Mainland Southeast Asia linguistic area

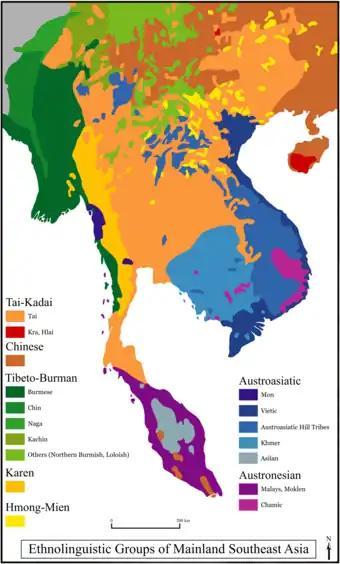
Ethnolinguistic Groups of Mainland Southeast Asia

The Mainland Southeast Asia linguistic area is a sprachbund including languages of the Sino-Tibetan, Hmong–Mien (or Miao–Yao), Kra–Dai, Austronesian and Austroasiatic families spoken in an area stretching from Thailand to China. Neighbouring languages across these families, though presumed unrelated, often have similar typological features, which are believed to have spread by diffusion. James Matisoff referred to this area as the "Sinosphere", contrasted with the "Indosphere", but viewed it as a zone of mutual influence in the ancient period.